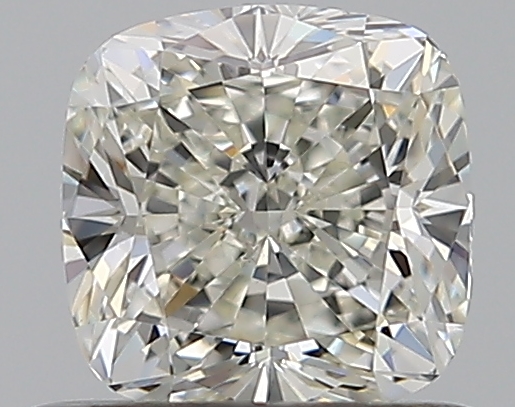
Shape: cushion
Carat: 0.7
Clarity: VS2
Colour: J
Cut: VG
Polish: EX
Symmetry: VG
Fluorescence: F
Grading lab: GIA
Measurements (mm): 4.95 x 4.94 x 3.35